Foreign policy of the Woodrow Wilson administration

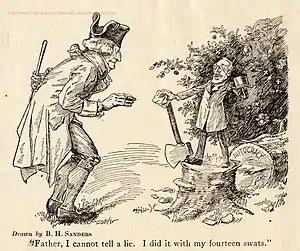
President Wilson tells George Washington he destroys autocracy with his 14 points

A Presbyterian of deep religious faith, Wilson appealed to a gospel of service and promoted a profound sense of moralism. Wilson's idealistic internationalism, now referred to as "Wilsonianism," calls for the United States to enter the world arena to fight for democracy, and has been a contentious position in American foreign policy, serving as a model for "idealists" to emulate and "realists" to reject ever since.